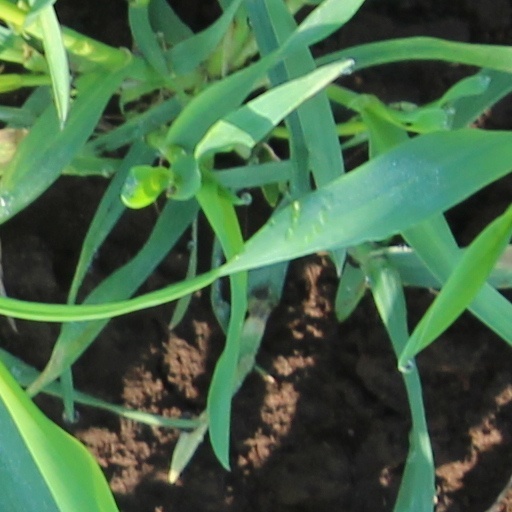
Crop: wheat